Renmark, South Australia

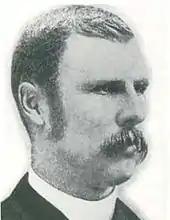

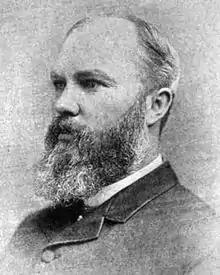

It has been suggested that the name Renmark refers to a local Aboriginal word meaning "red mud" (the original inhabitants of the area were the Erawirung people). However, the mud at Renmark is not red. Alternatively, it could be derived from the name Bookmark, later Calperum, the station founded by the Chambers brothers, and developed by the Robertson brothers, from which was excised by the Chaffeys for the town and irrigation project. Another possibility is the name of an early settler in the district, William Renny. Wool was shipped from "Renmark" in 1878, The first unambiguous use of the name (as "Renmark Flat") in newspapers was in November 1883.